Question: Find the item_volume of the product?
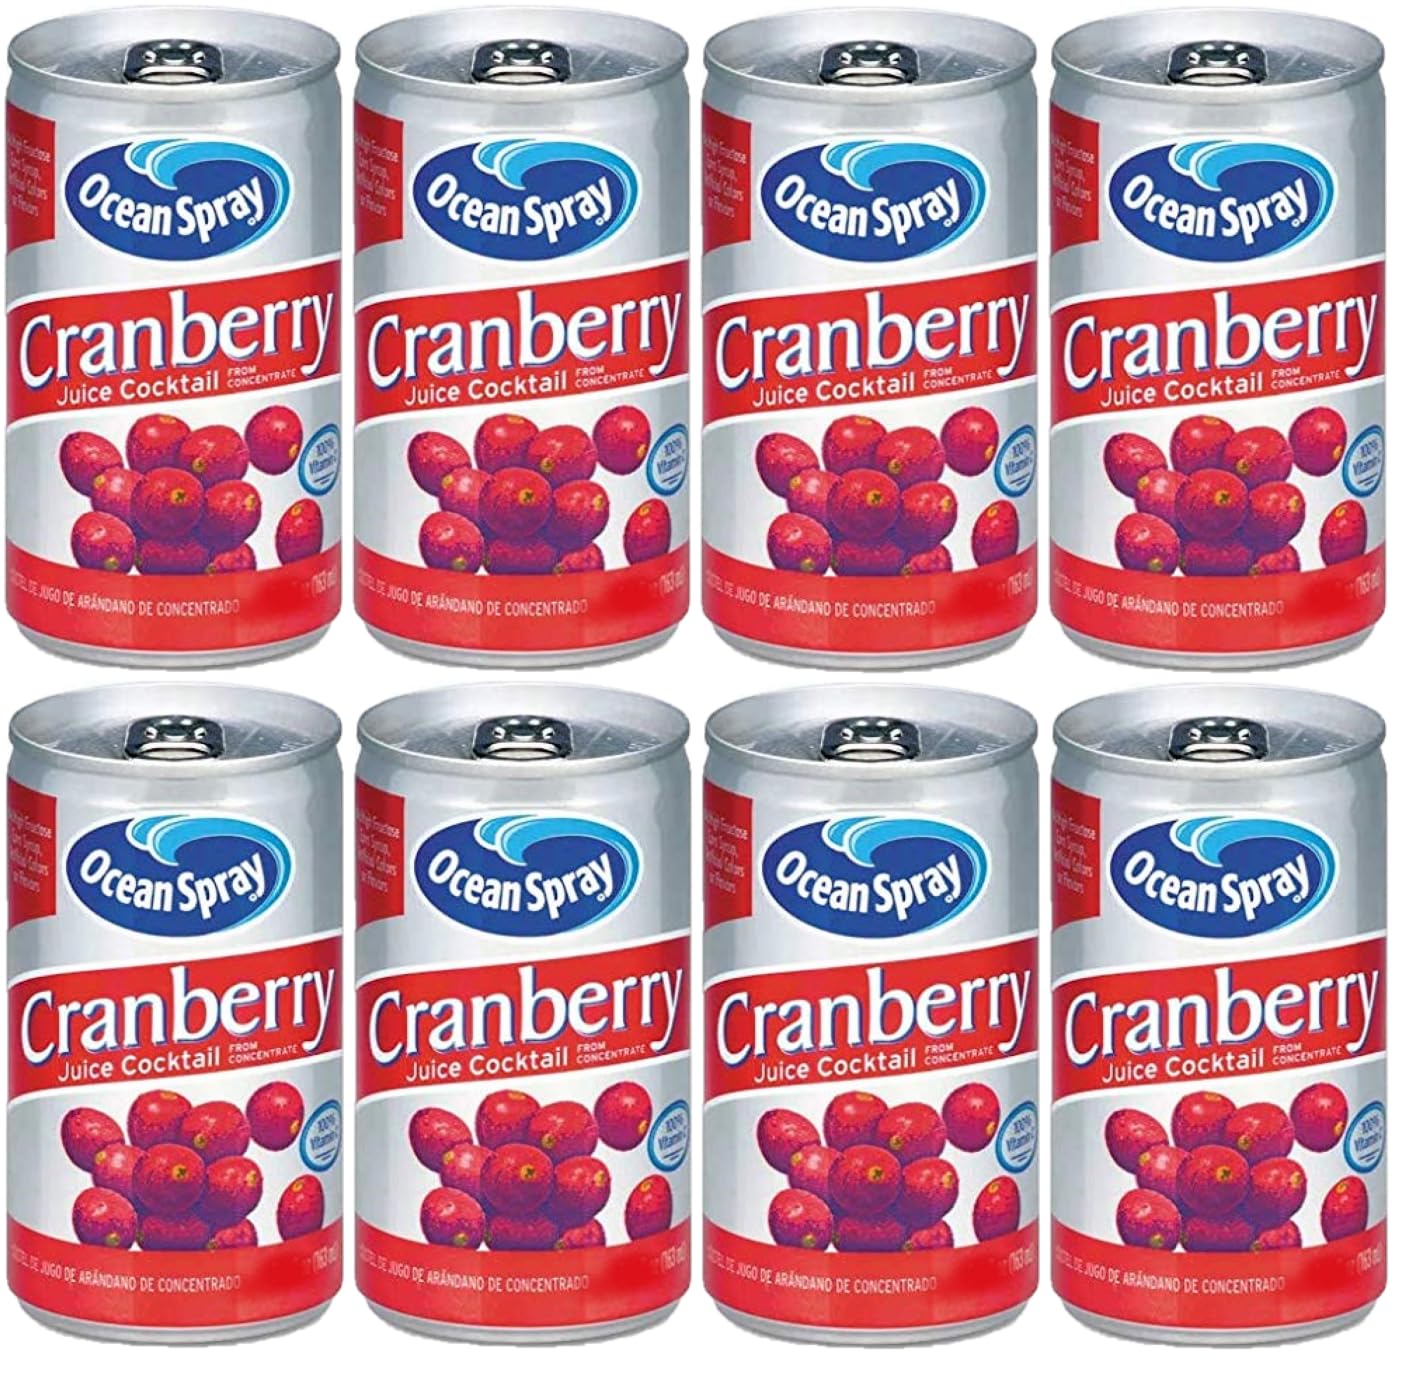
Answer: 163.0 millilitre